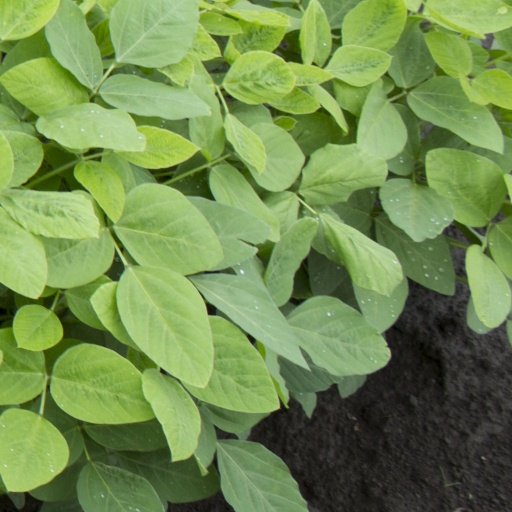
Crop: soybean